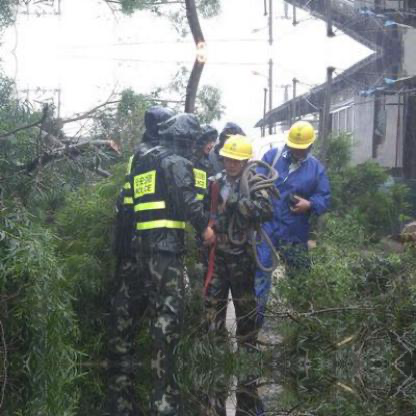
Objects in the image:
label: helmet
label: helmet